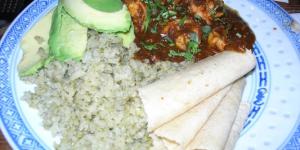
camarones borrachos